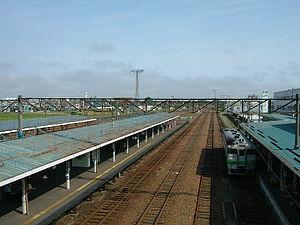
La gare de Takikawa est une gare ferroviaire de la ville de Takikawa, à Hokkaido au Japon. Elle est exploitée par la Hokkaido Railway Company.